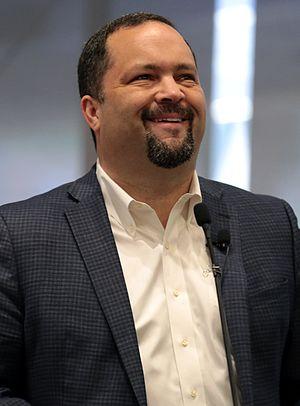
Les élections des gouverneurs ont lieu le 6 novembre 2018 dans 36 États et trois territoires. Les dernières élections ont eu lieu en 2014 pour tous les États sauf trois.